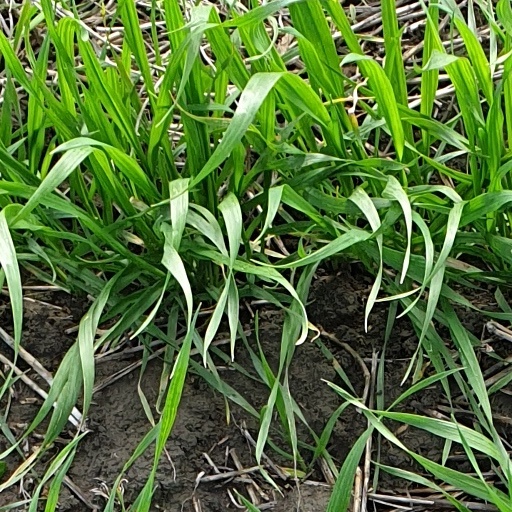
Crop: wheat